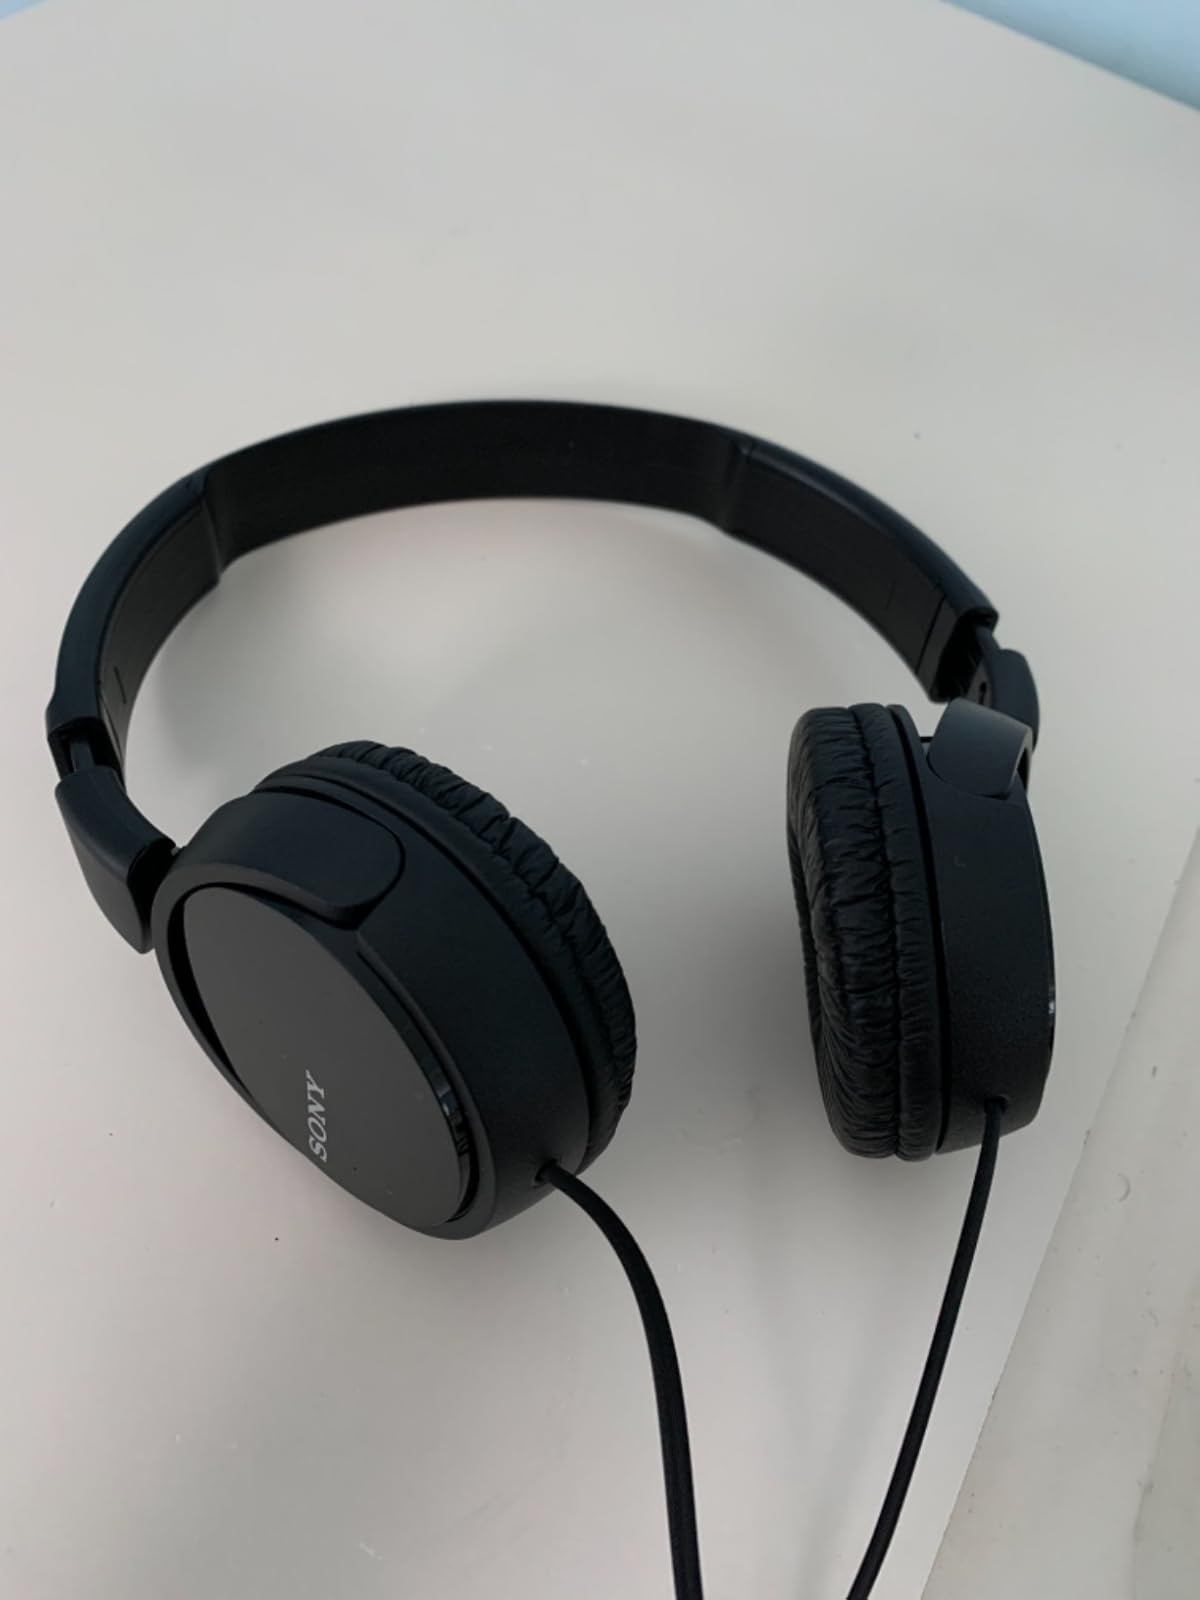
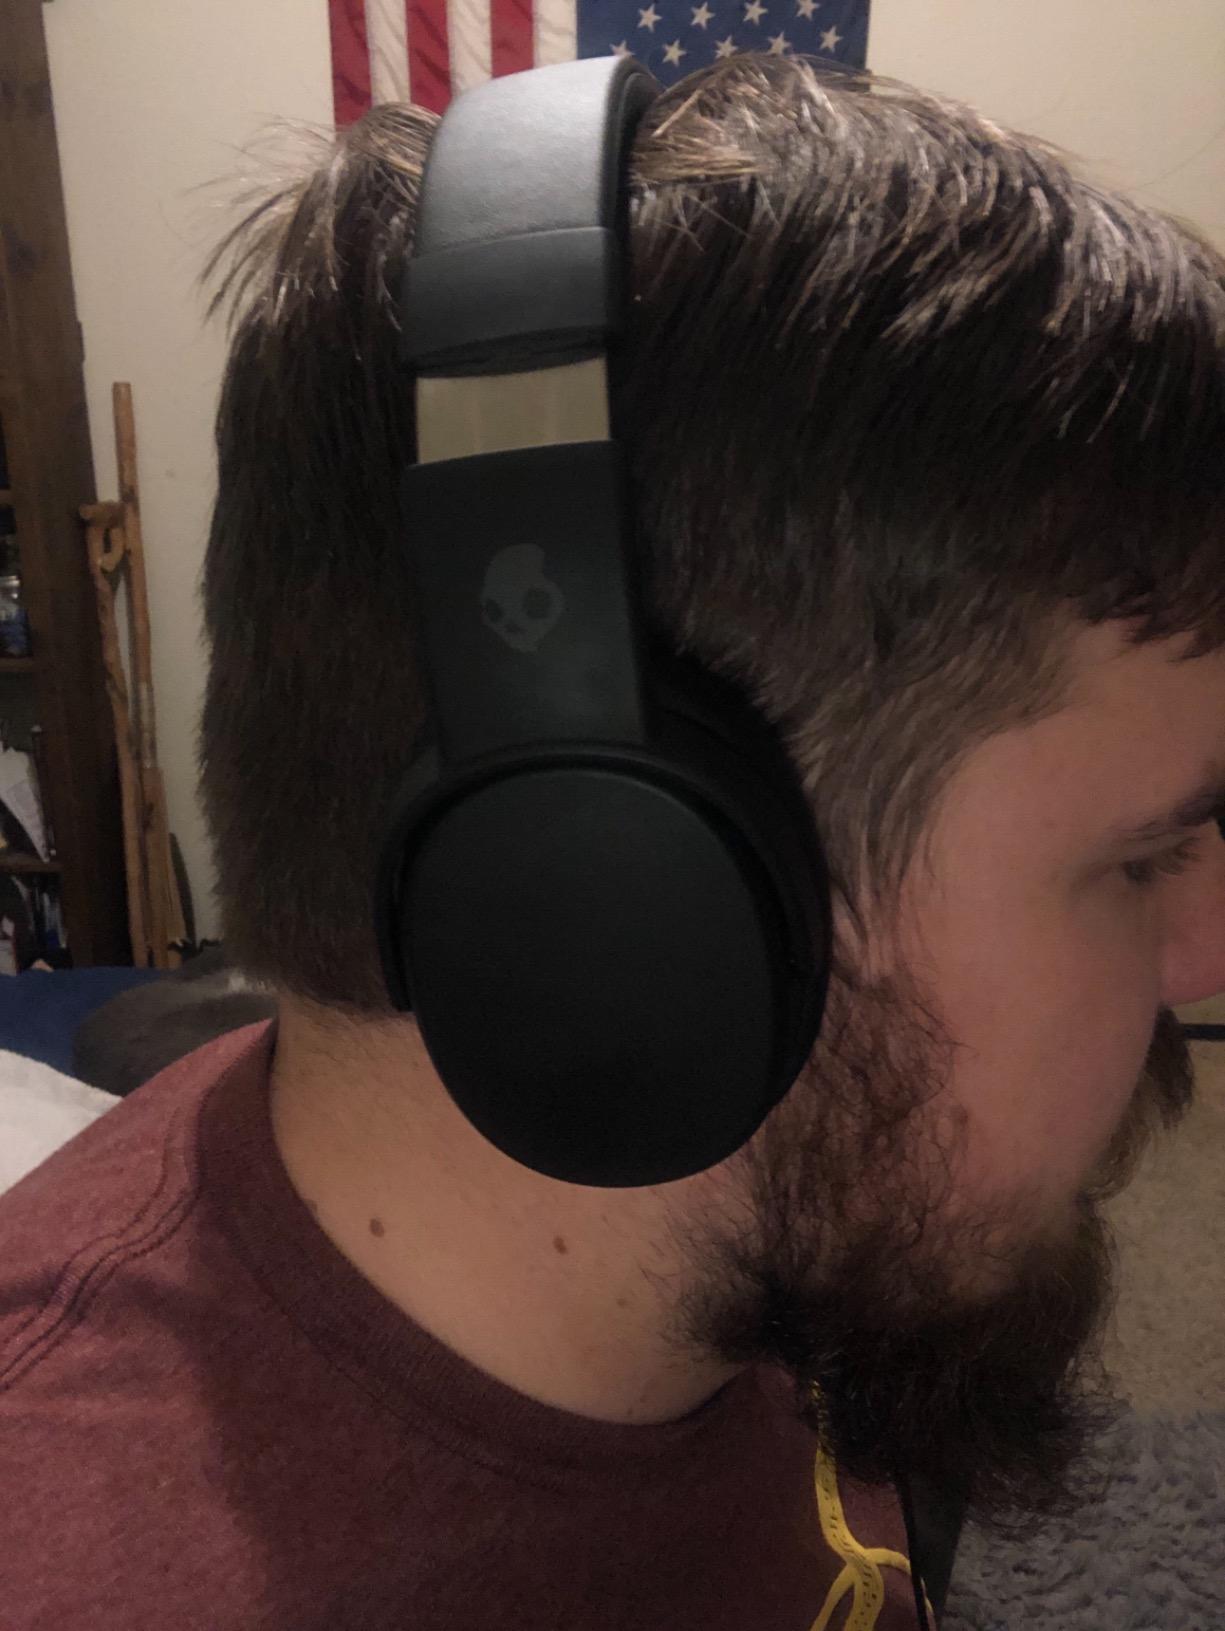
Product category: headphones
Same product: no